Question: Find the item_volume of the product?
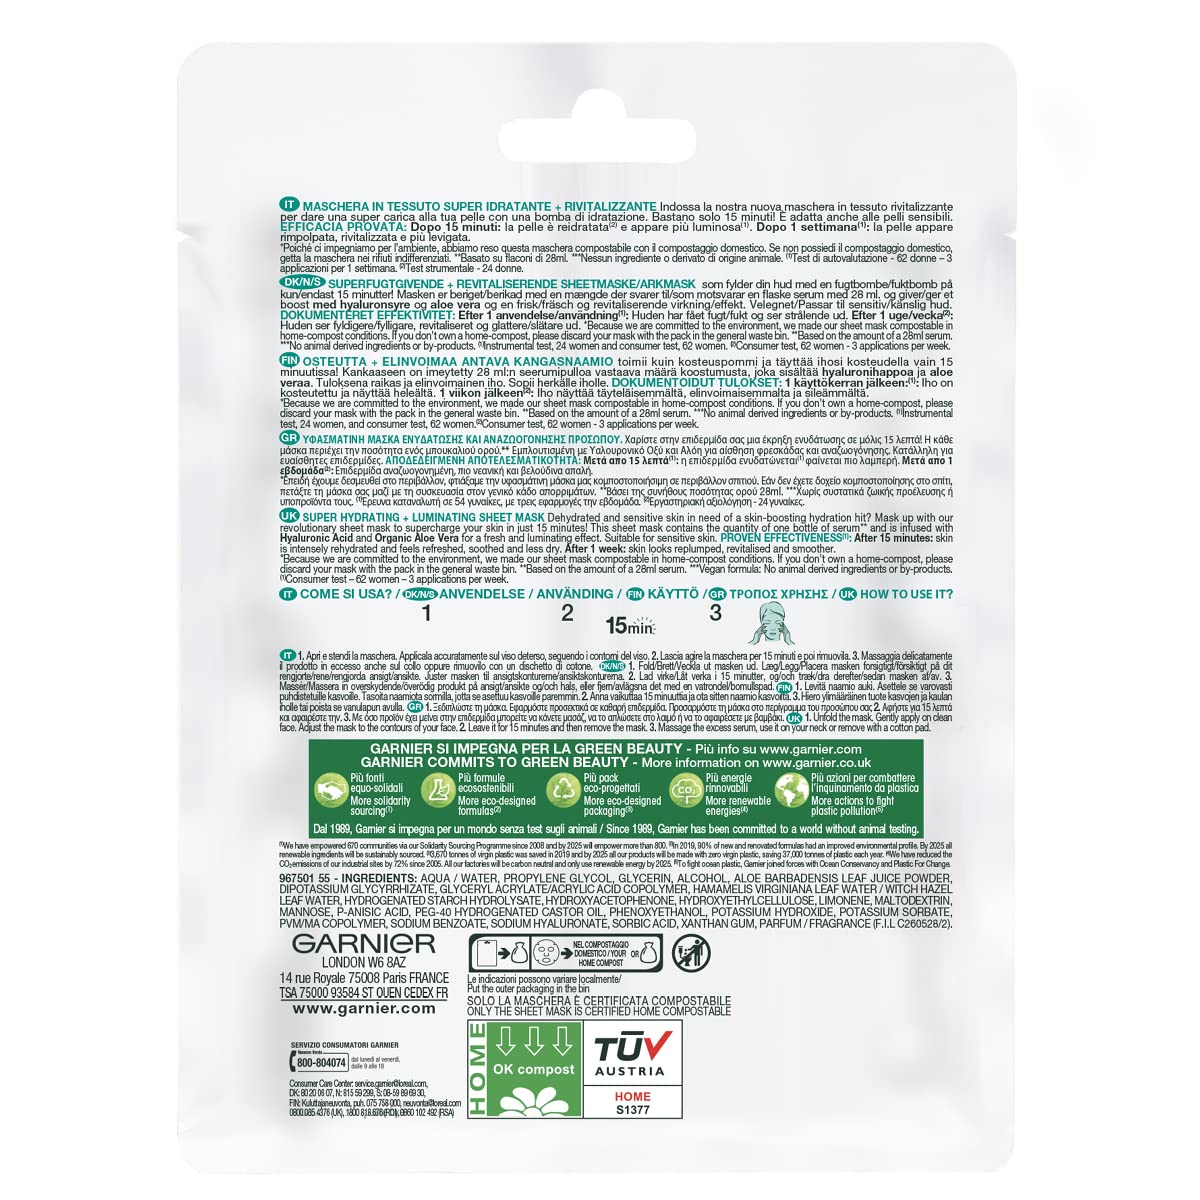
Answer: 28.0 millilitre